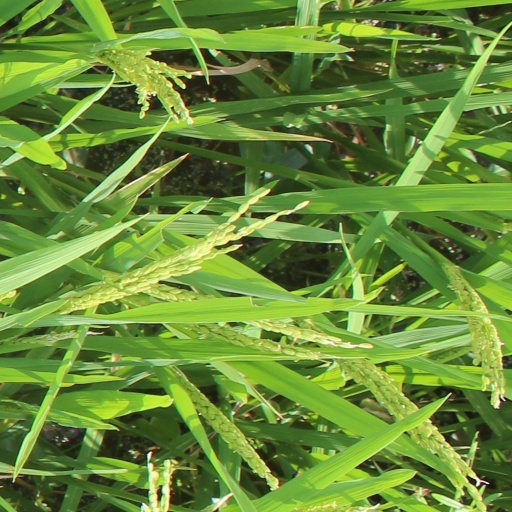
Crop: rice